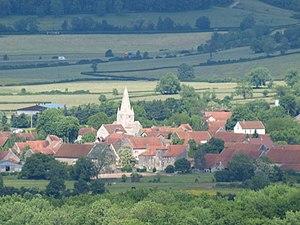
Thoisy-le-Désert (Côte-d'Or, France)
Thoisy-le-Désert est une commune française située dans le canton d'Arnay-le-Duc du département de la Côte-d'Or, en région Bourgogne-Franche-Comté.